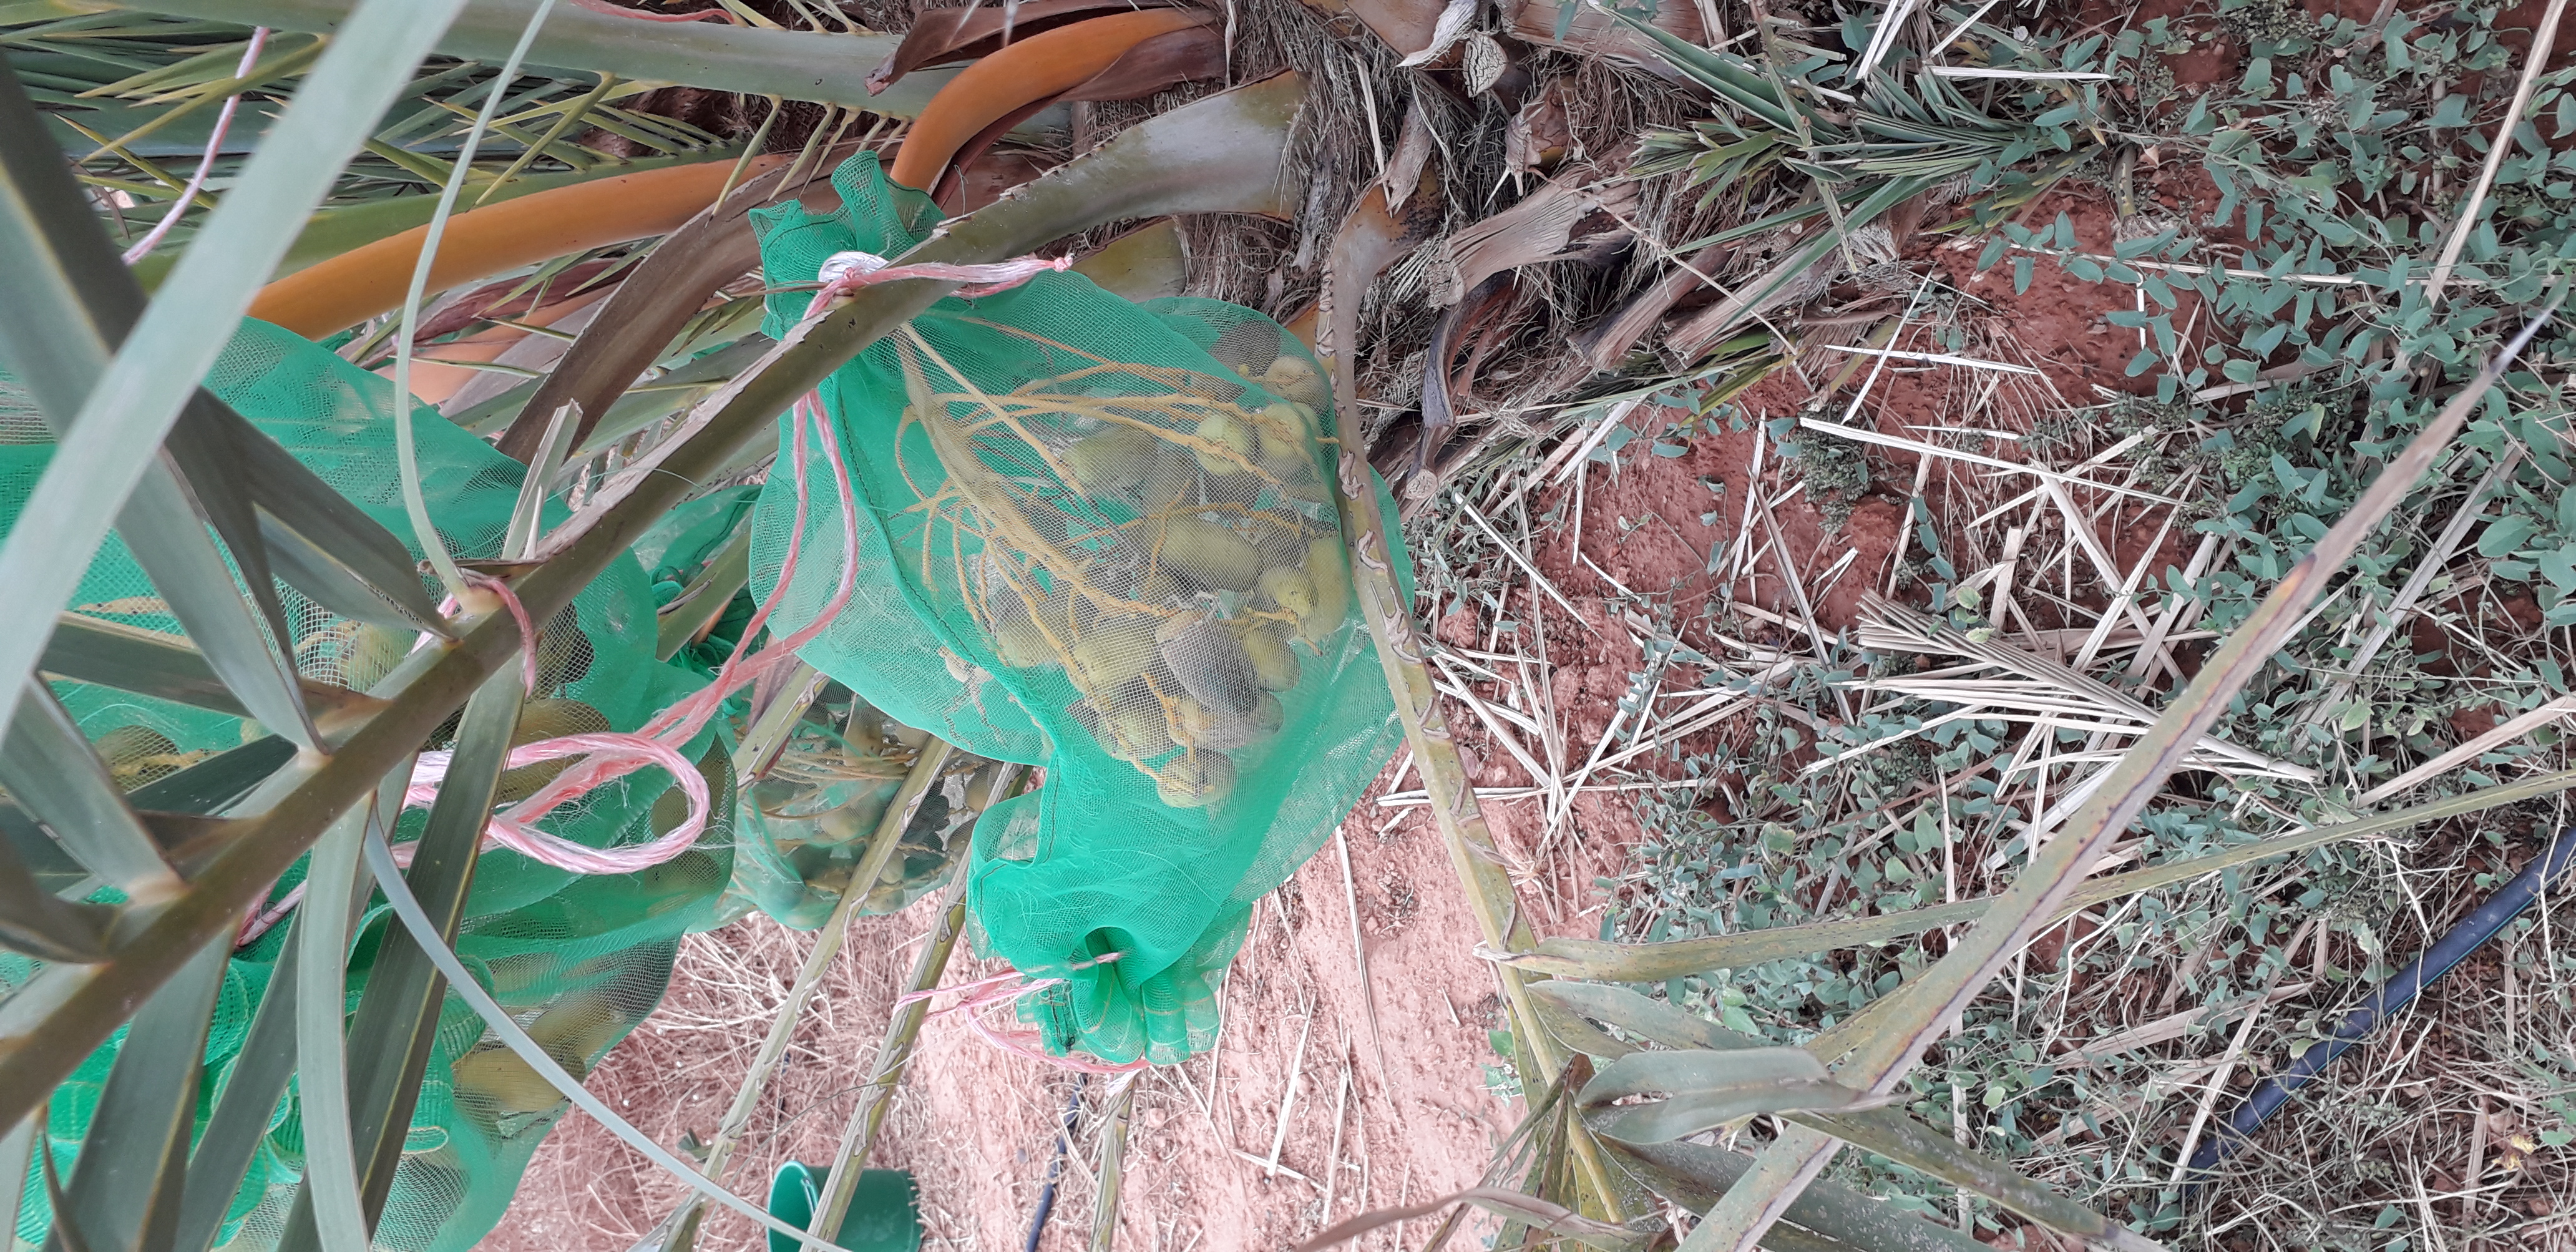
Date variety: Boumajhoul